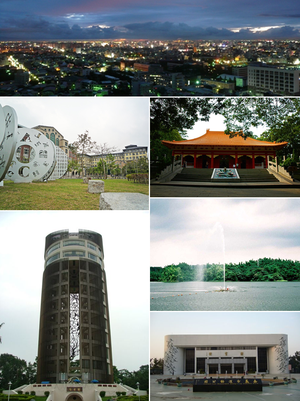
Chiayi est une ville provinciale du sud-ouest de Taïwan. La ville s'appelait Kagi pendant l'occupation japonaise et son nom chinois historique dérive du mot aborigène taïwanais Tirosen.